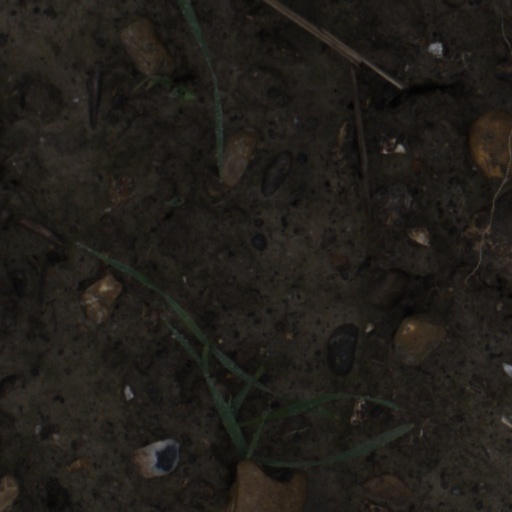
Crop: wheat